Yacht

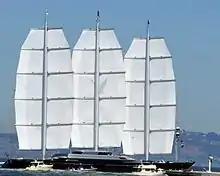
"Maltese Falcon" sailing yacht in 2008

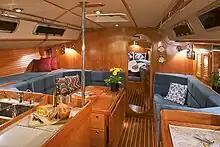
Sailing yacht interior with fold-down table in main salon, galley (kitchen) on left, and navigation station on right and forward cabin visible beyond.

While sailing yachts continued to exist, the development of reliable power plants created a new category of pleasure craft. The power plants started with the steam engine and transitioned to the internal combustion engine. Whereas sailing yachts continued to be steered from the after portion of the vessel, power yachts adopted the bridge in a forward cabin structure that afforded better forward and sideways visibility.